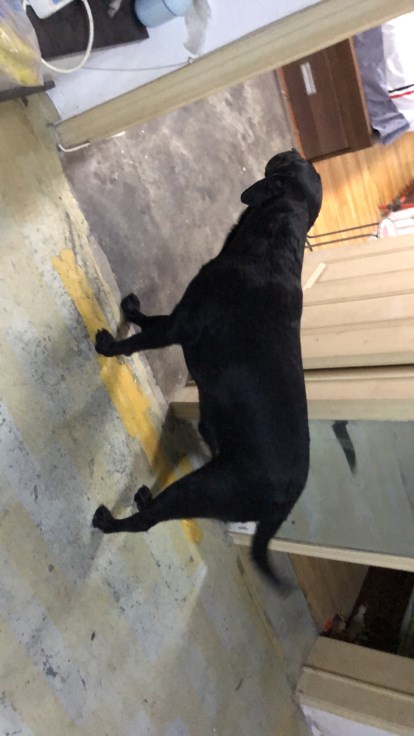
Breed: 3580-n000122-Labrador_retriever